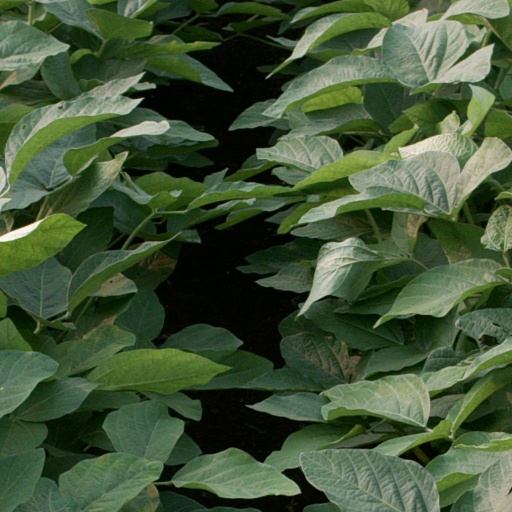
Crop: soybean